Doonesbury

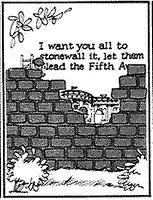
A panel from the a "Doonesbury" "Stonewall" strip, referring to the Watergate scandal, from August 12, 1974; awarded the Pulitzer Prize

Trudeau took a 22-month hiatus, from January 2, 1983, to September 30, 1984. Before the break in the strip, the characters were eternal college students, living in a commune together near Walden College, which was modeled after Trudeau's alma mater, Yale. During the break, Trudeau helped create a Broadway musical of the strip, showing the graduation of the main characters. The Broadway adaptation opened at the Biltmore Theatre on November 21, 1983, and played 104 performances. Elizabeth Swados composed the music for Trudeau's book and lyrics.